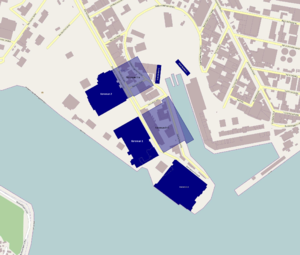
Carte de la base de sous marin de Lorient, France This map was created from OpenStreetMap project data, collected by the community. This map may be incomplete, and may contain errors. Don't rely solely on it for navigation.
La base de sous-marins de Keroman, est un complexe de bunkers de la Seconde Guerre mondiale, situé à Lorient. Elle occupe l'extrémité de la presqu'île de Keroman, dans la rade de Lorient et donne sur le golfe de Gascogne. Elle prend le nom de base de sous-marins ingénieur général Stosskopf en 1946.